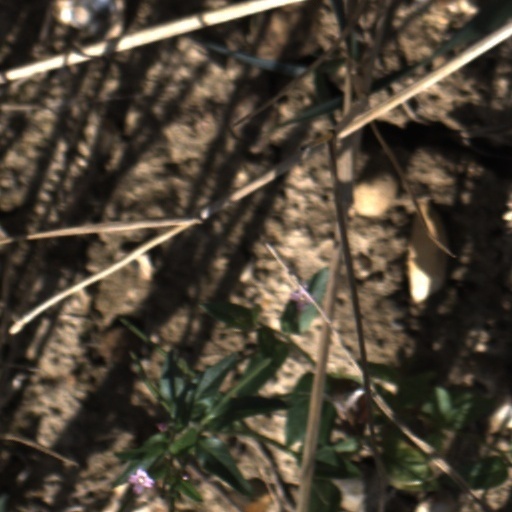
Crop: wheat